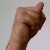
The image shows a hand gesture representing the letter 'N' in Indian Sign Language.